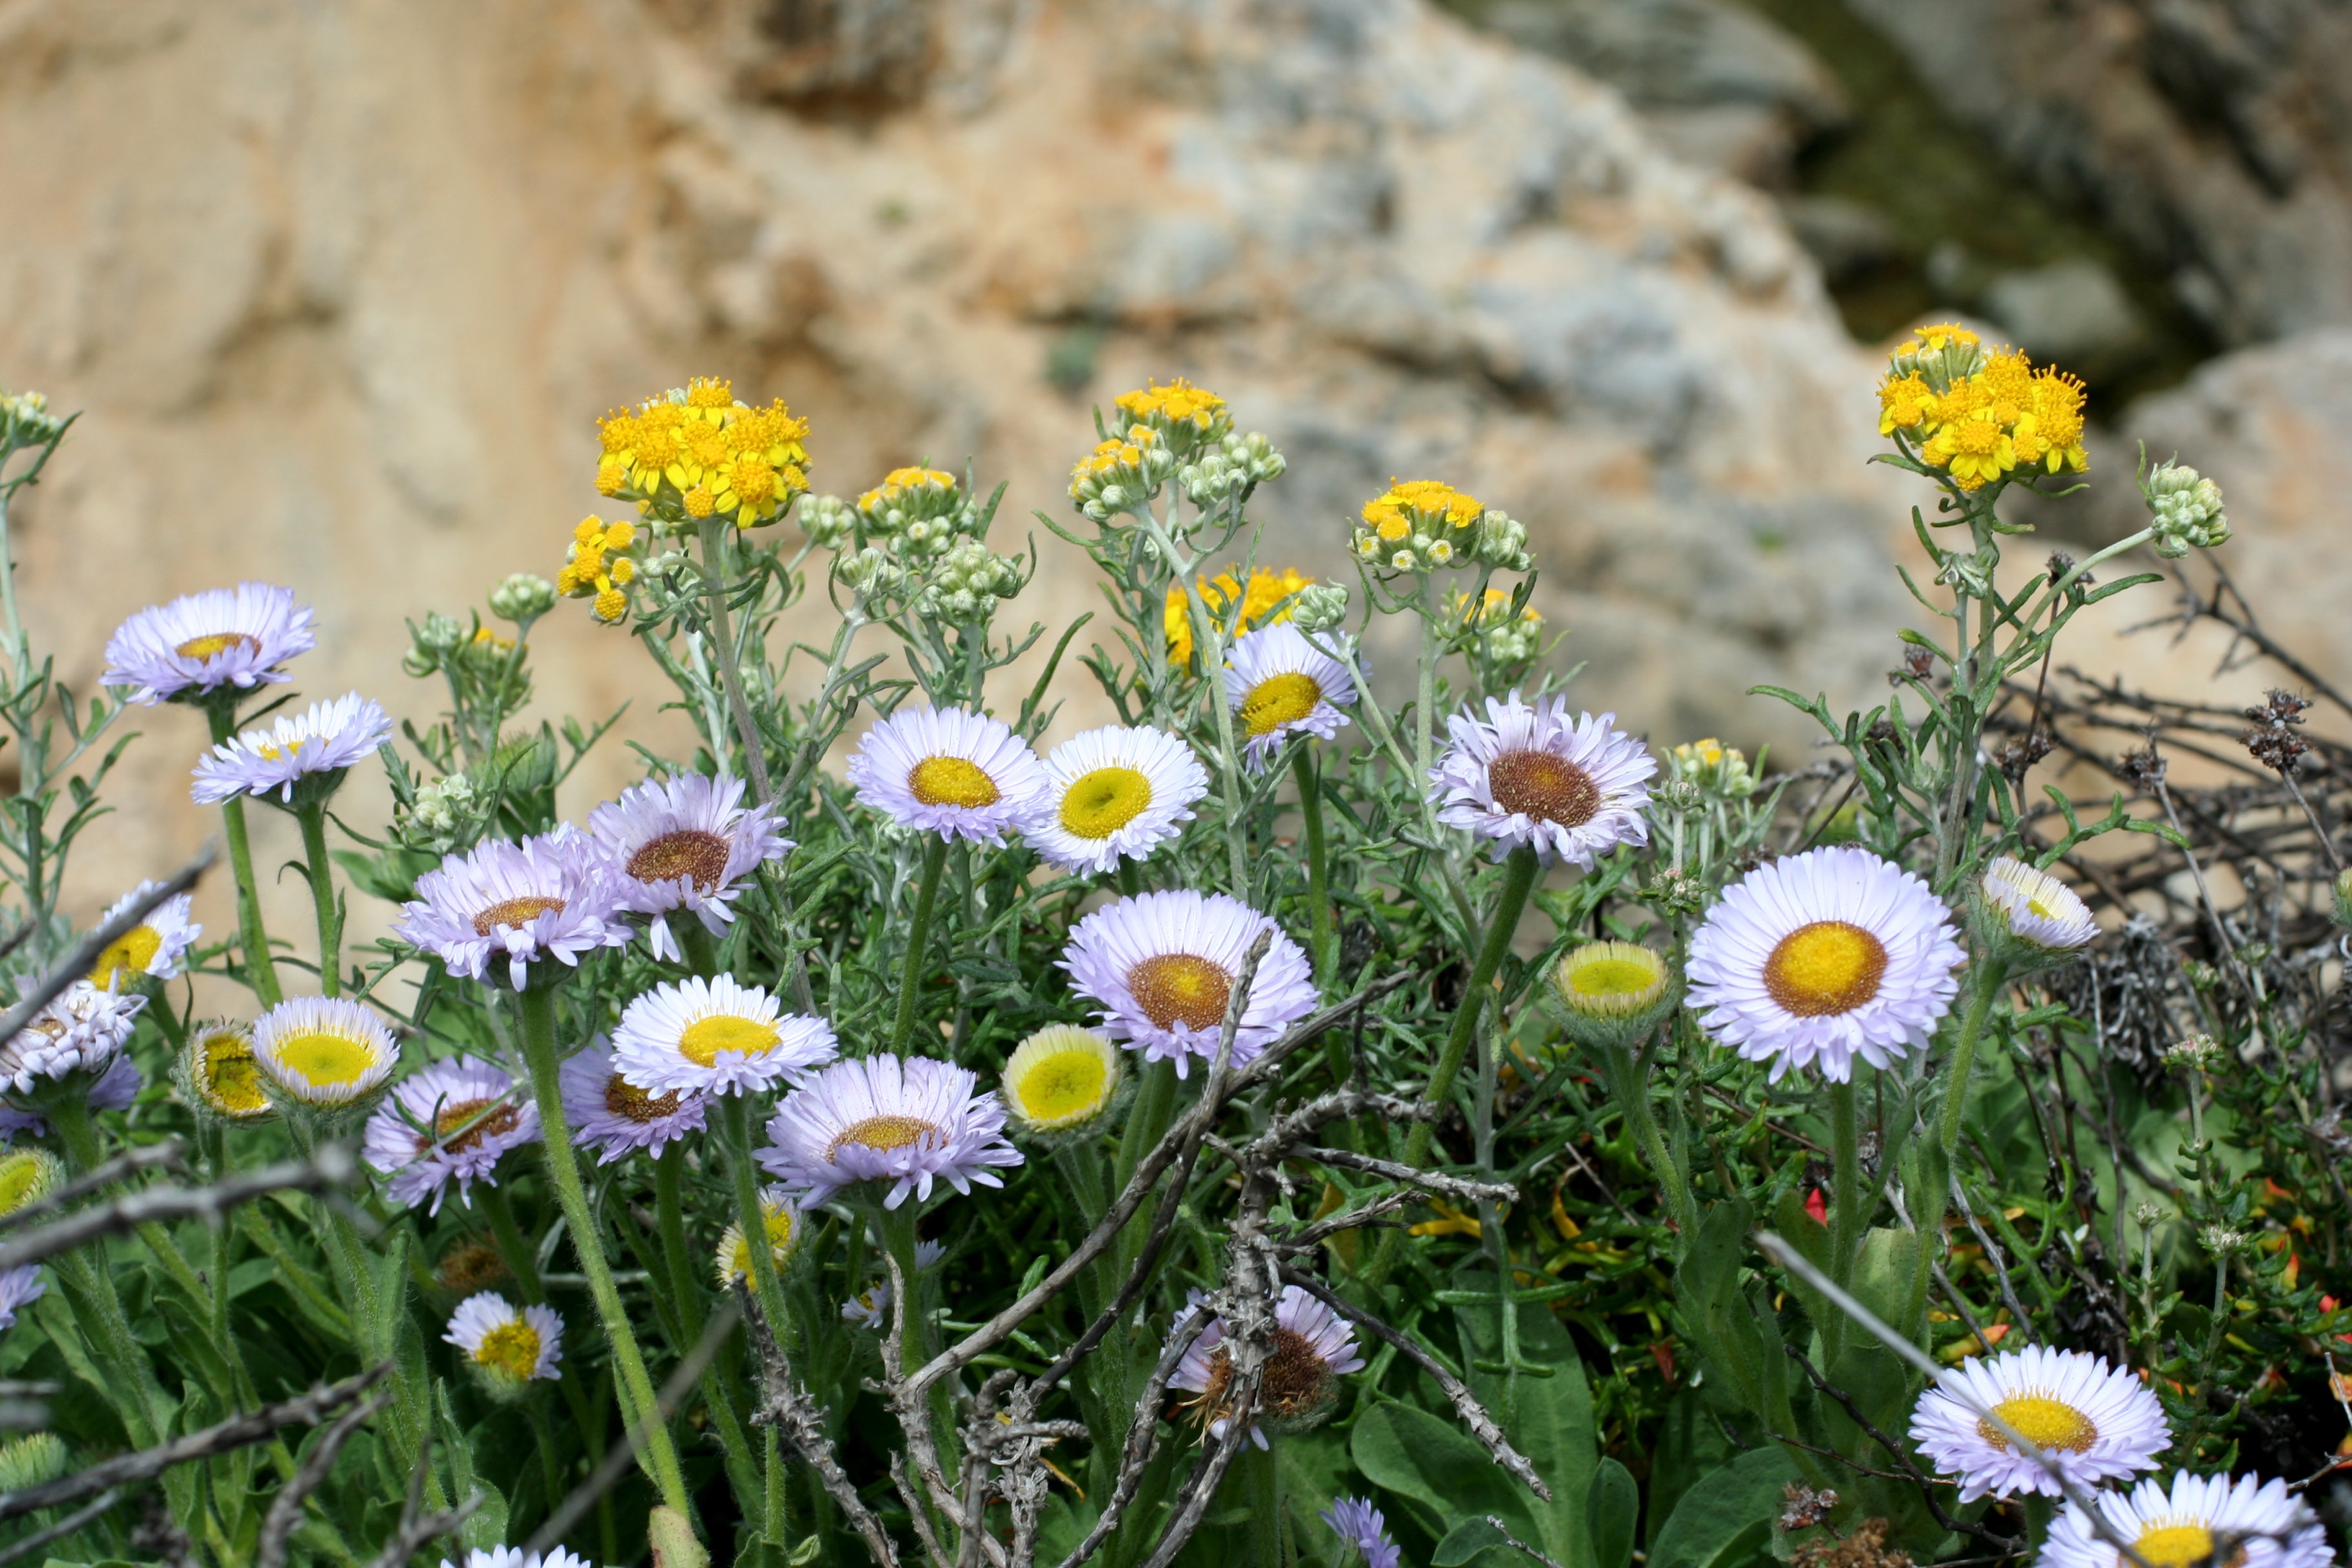
nature, grass, plant, field, meadow, flower, daisy, herb, botany, garden, flora, wildflower, monterey, nmc2009, pointlobos, flowering plant, daisy family, oxeye daisy, land plant, chamaemelum nobile, marguerite daisy